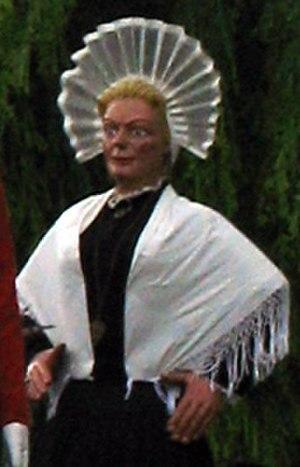
Zabelle est un géant de processions et de cortèges inauguré en 1923 et symbolisant la localité de Boulogne-sur-Mer, en France. Cette pratique est inscrite à l'inventaire du patrimoine culturel immatériel en France depuis 2014.